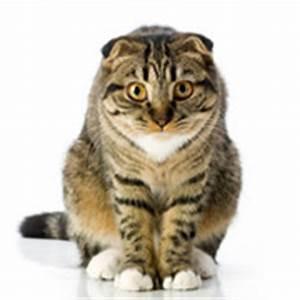
cat